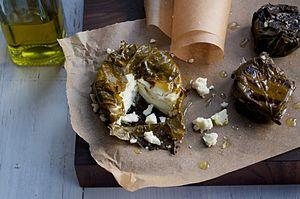
Le fromage est un aliment obtenu à partir de lait coagulé, de produits laitiers ou d'éléments du lait comme le petit-lait ou la crème. Le fromage est fabriqué à partir de lait de vache principalement, mais aussi de brebis, de chèvre, de bufflonne ou d'autres mammifères.